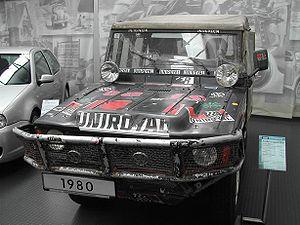
Winfried « Freddy » Philippe Adalbert Karl Graf baron de Kottulinsky, né le 20 juillet 1932 à Munich et décédé le 4 mai 2010 à Karlstad, était un pilote de Rallye-raid, de rallyes et sur circuits germano-suédois.